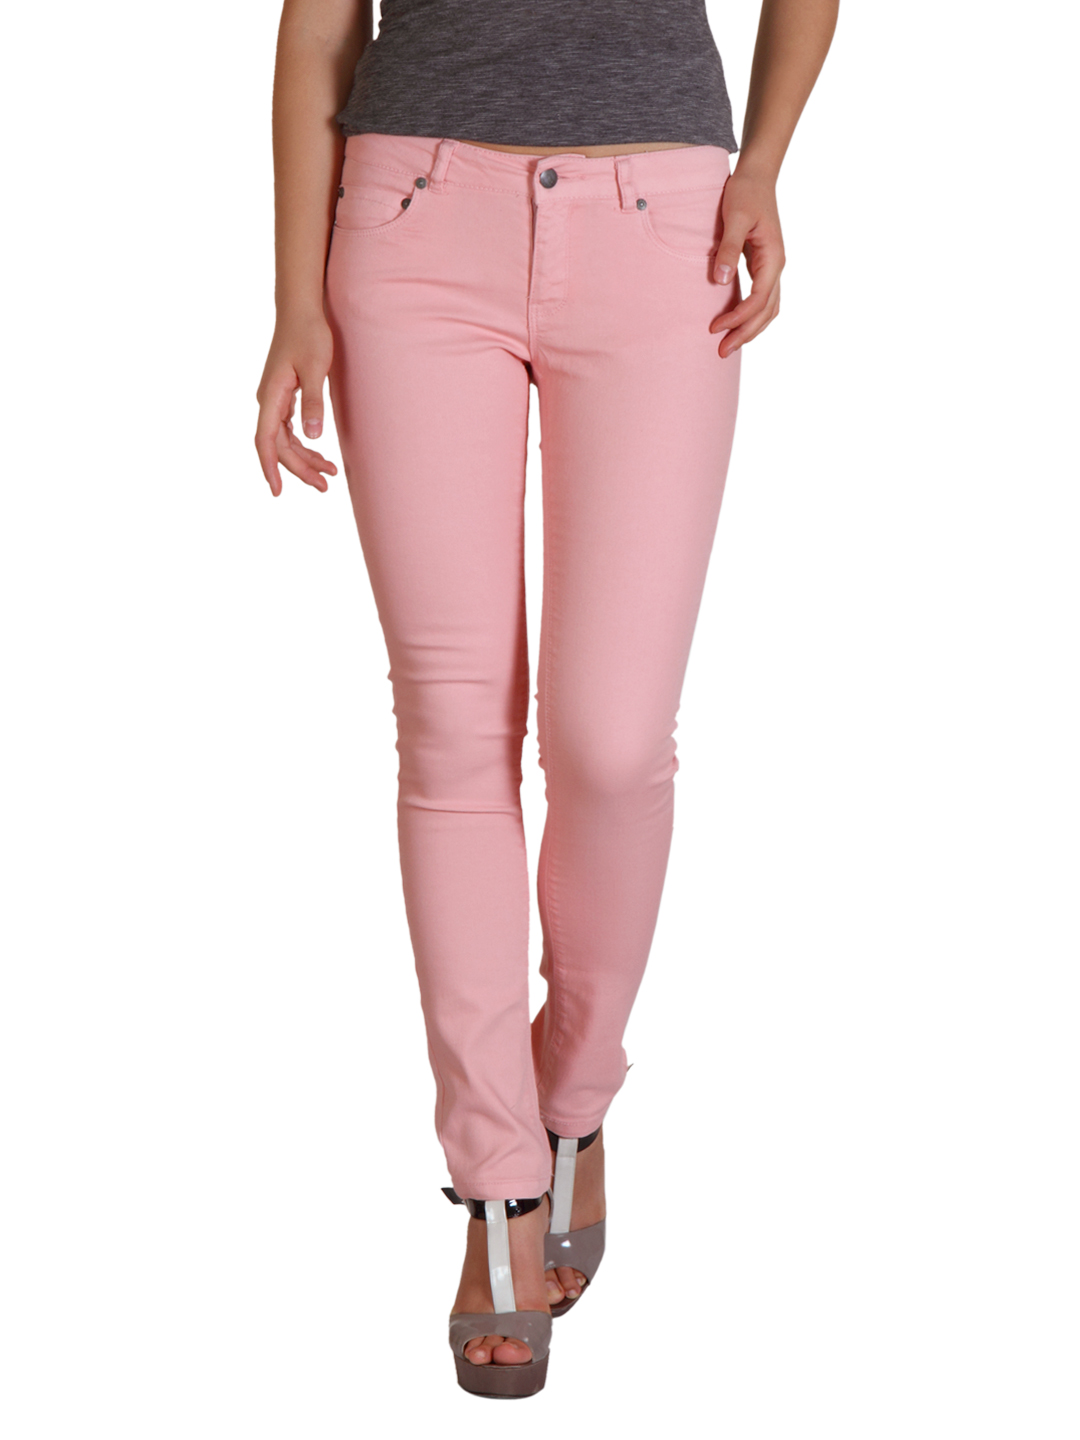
ONLY Women Peach Jeans
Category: Apparel / Bottomwear / Jeans
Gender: Women
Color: Peach
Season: Summer 2012
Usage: Casual